Watchung Mountains

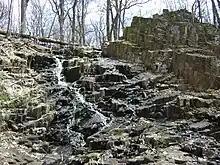
Water flows over a trap rock surface in the Watchungs

The magma that generated the Watchungs and the Palisades also formed the intrusive igneous Sourland Mountain in Central New Jersey, as well as a series of smaller outlying volcanic ridges in the region. Cushetunk Mountain, a ring-shaped volcanic mountain between Sourland Mountain and the Watchungs, is of the same geologic lineage.